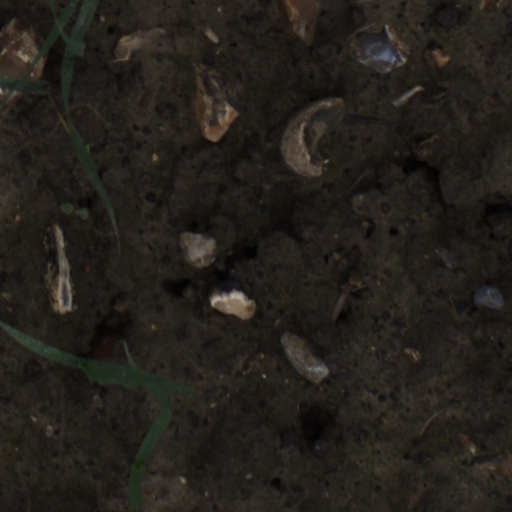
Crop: wheat